Castle Eden Brewery

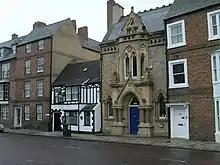
The Dun Cow Inn, Old Elvet, Durham, was a Castle Eden public house

Following the appointment of a new head brewer, Jim Kerr, cask beer production returned to the site from 1991. The brewery had an annual production capacity of 220,000 barrels by 1992. From 1992, Whitbread used the brewery to produce limited edition specialist ales.